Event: Ecuador Earthquake
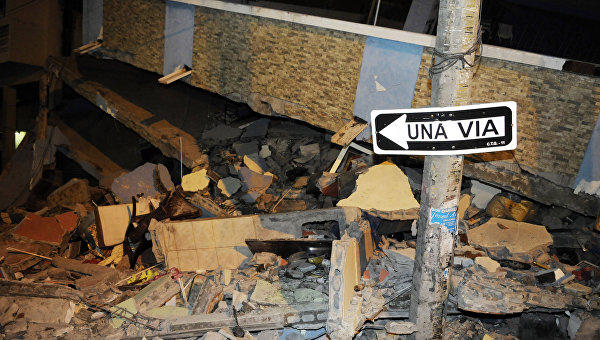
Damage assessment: damage